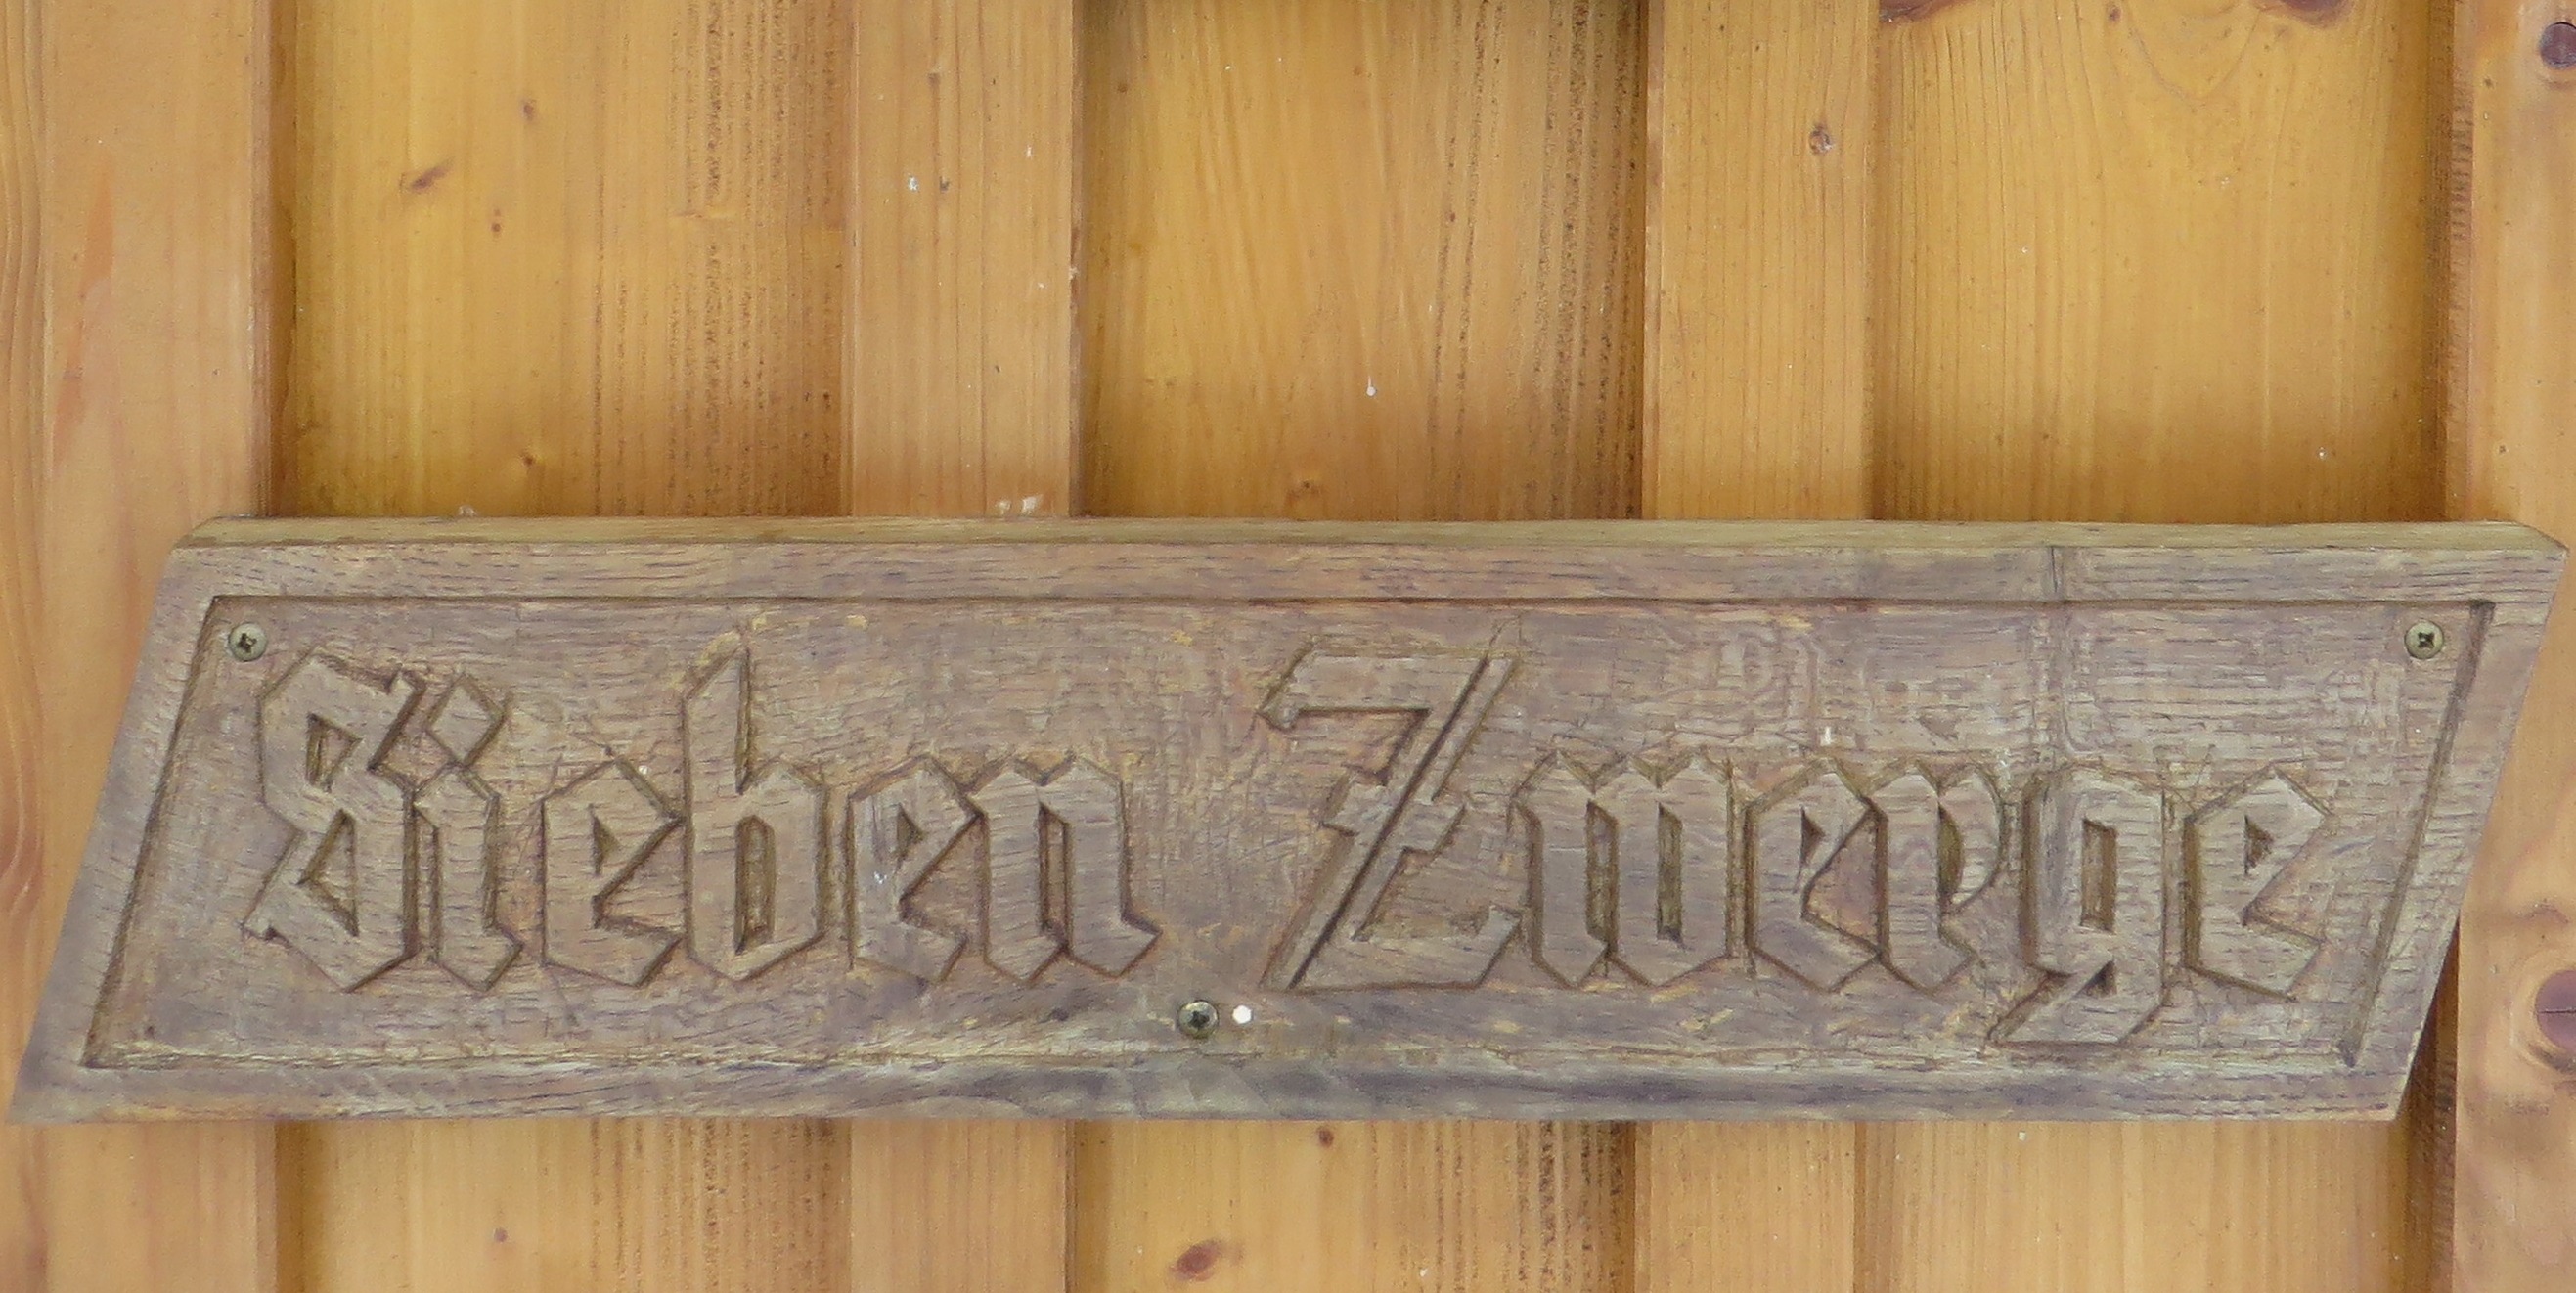
wood, furniture, art, carving, relief, molding, fairy tales, wooden sign, man made object, seven dwarfs